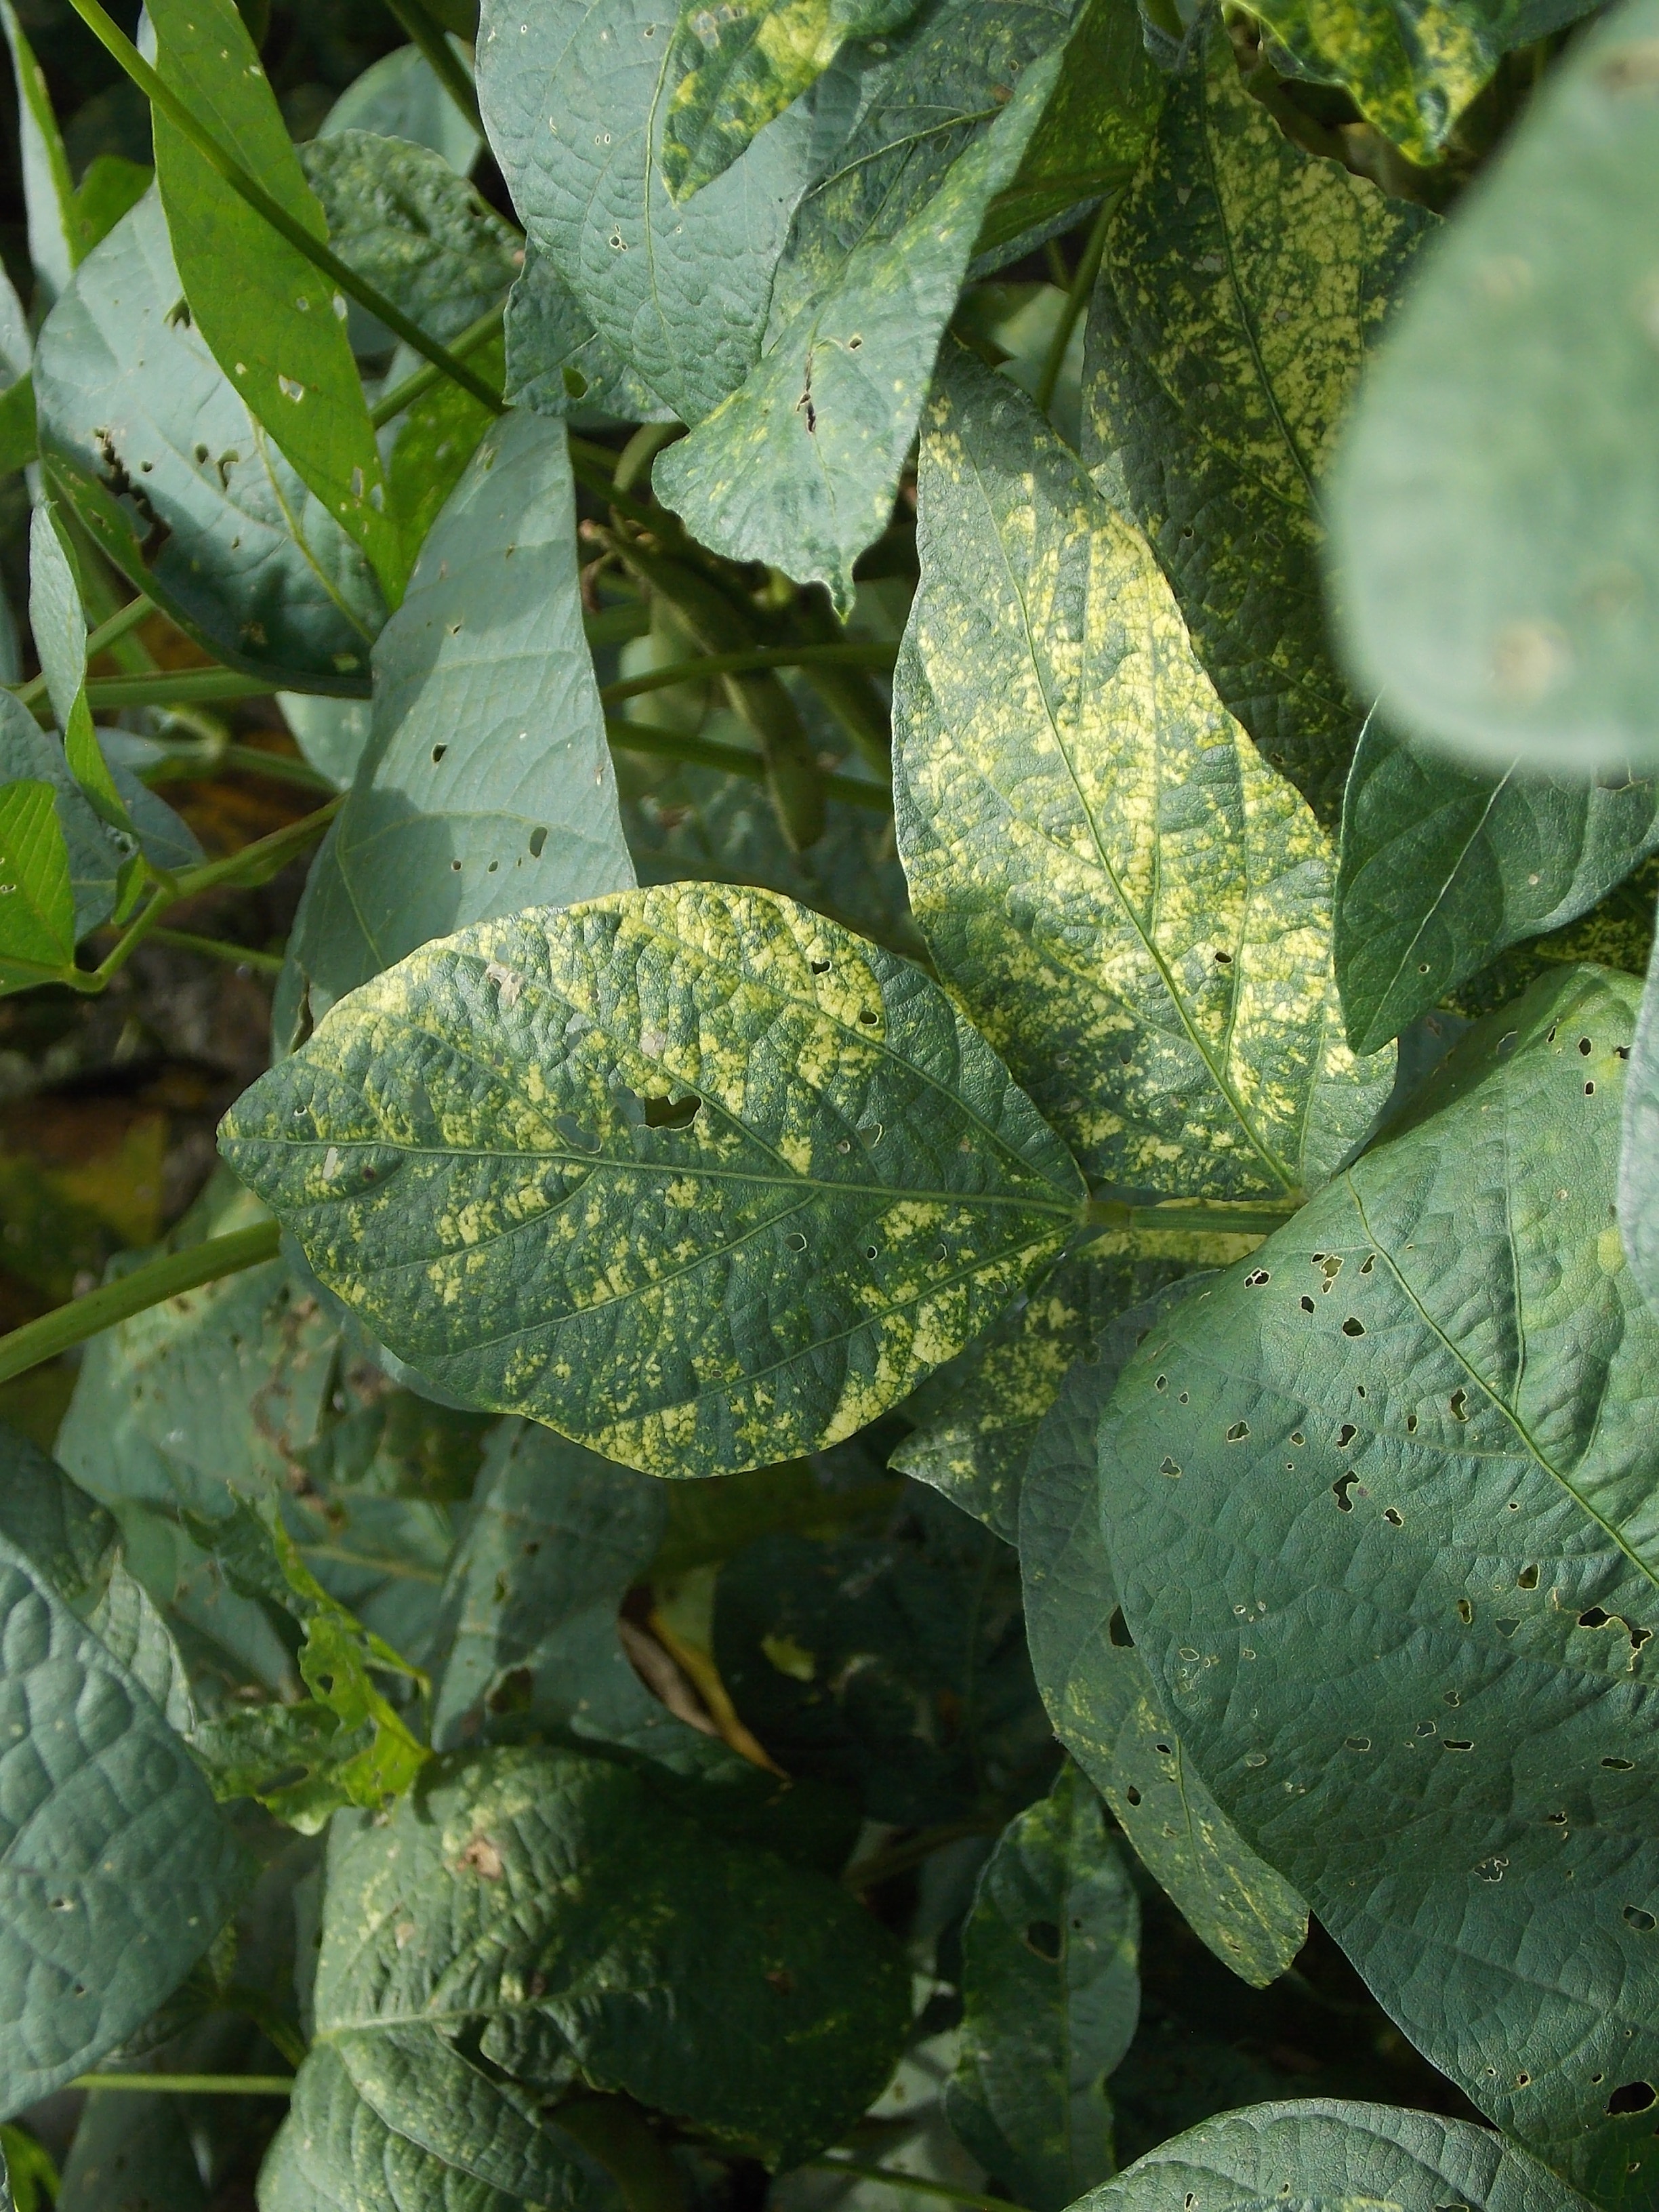
Label: Disease